Aqa Mirak

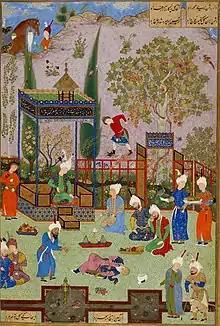
"The argument of the two doctors" by Aqa Mirak, 1539-43. This is considered as an accurate contemporary depiction of Shah Tahmasp and his court. "", British Museum Or.2265.

Aqa Mirak (Persian: آقا میرک) (fl. 1520 – Qazvin, 1576) was a Persian illustrator and painter.